Adams mammoth

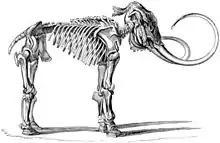
Wilhelm Gottlieb Tilesius' etching of the Adams mammoth skeleton now on display in the Museum of Zoology, Saint Petersburg.

Adams had come to Siberia in 1805 as part a scientific team attached to Count Yury Golovkin's unsuccessful diplomatic mission to China. After the failure of the mission, several members of the scientific team stayed on in Siberia to conduct research. While in Yakutsk at the beginning of the summer of 1806, Adams heard from an ivory merchant about the frozen mammoth discovered near the Lena Delta. He hired four Cossacks and sailed down the Lena to its delta on the Arctic Ocean. At the end of June, he arrived in Shumachov's village and, at the end of July, Adams, Scumachov, and ten men from Shumachov's village journeyed to the mammoth's location.